Cyprus

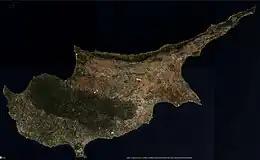
A Sentinel-2 image of Cyprus taken in 2022

After the restoration of constitutional order and the return of Archbishop Makarios III to Cyprus in December 1974, Turkish troops remained, occupying the northeastern portion of the island. In 1983, the Turkish Cypriot parliament, led by the Turkish Cypriot leader Rauf Denktaş, proclaimed the Turkish Republic of Northern Cyprus (TRNC), which is recognised only by Turkey.